Cavill family

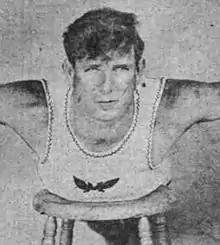
Arthur "Tums" Cavill,

The Cavill family of Australia is known for its significant contributions to the development of the sport of swimming.